Francis White (surgeon)

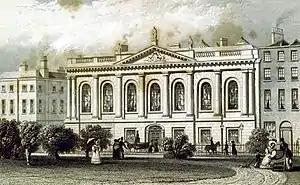
"The College of Surgeons, Dublin". 1837.

Francis White (1787 – August 1859) was the president of the Royal College of Surgeons in Ireland (RCSI) in 1836.